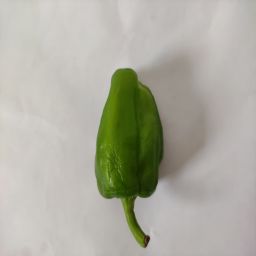
Crop: Bell Pepper
Quality: Old